Helle Thorning-Schmidt

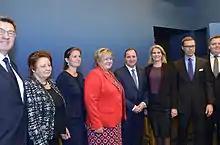
Thorning-Schmidt with heads of government from the Nordic countries

Thorning-Schmidt presided over the successful conclusion of NATO's strike missions in Libya, to which Denmark was a contributor, less than three weeks after taking office.